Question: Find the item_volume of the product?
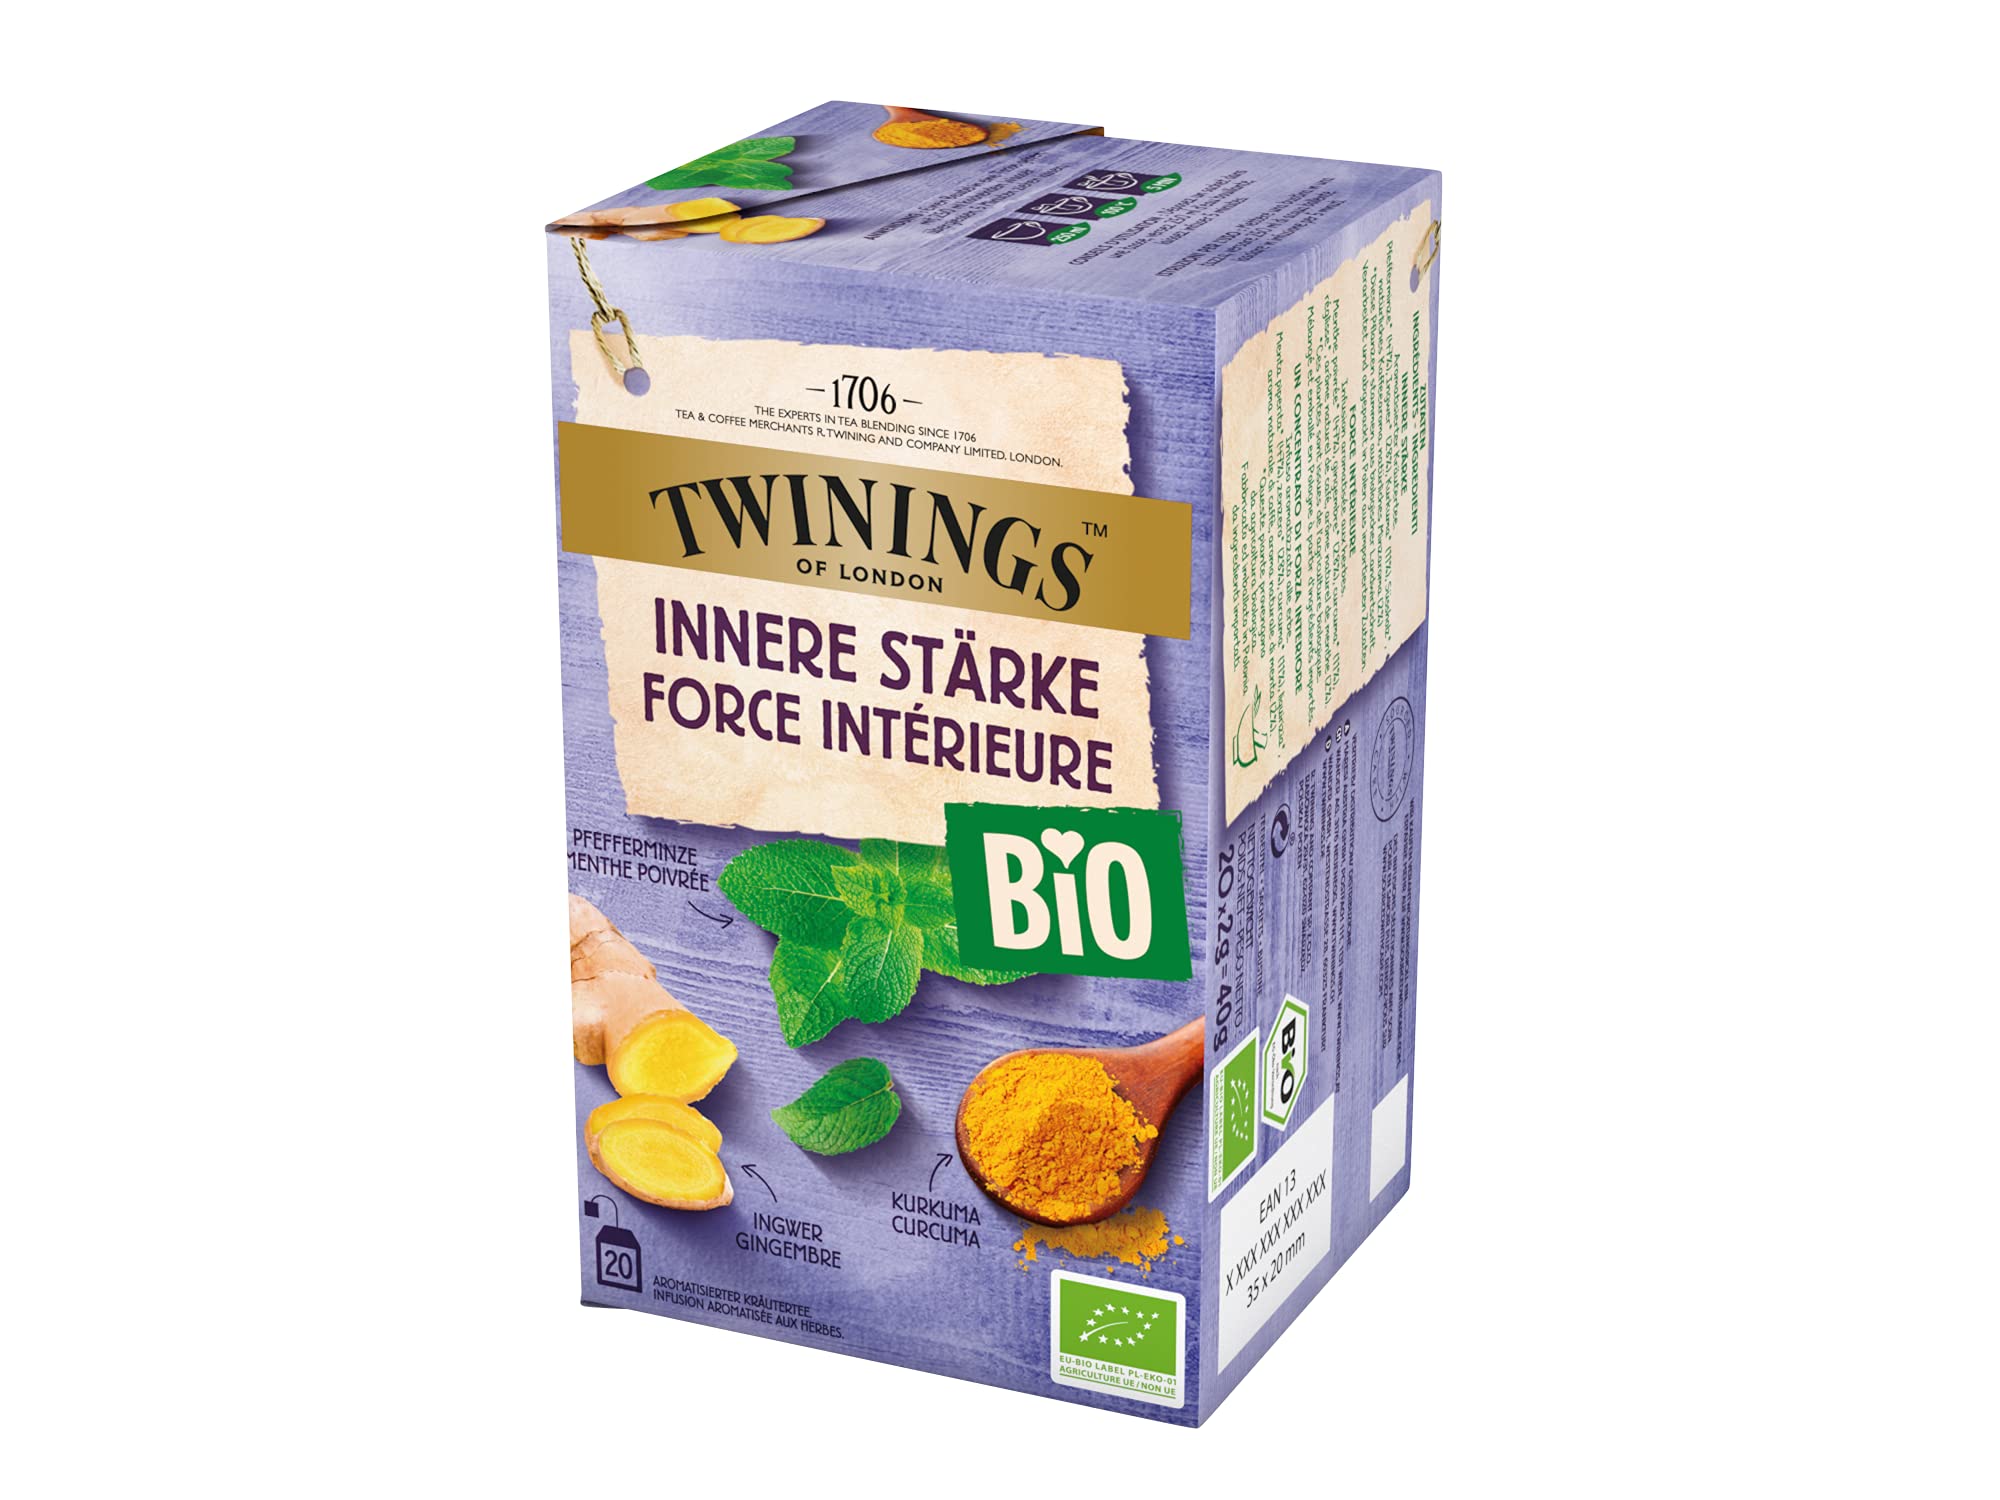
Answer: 250.0 millilitre